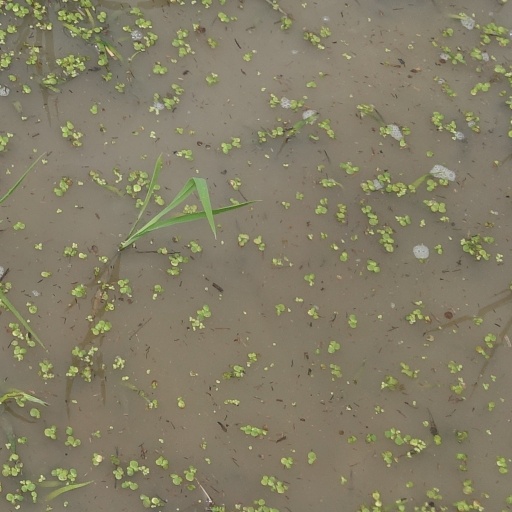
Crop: rice